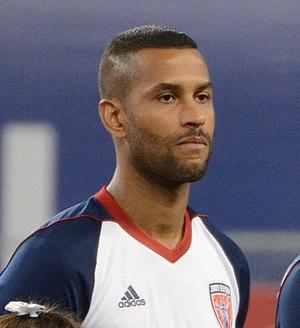
Reiner Ferreira Correa Gomes, surnommé Reiner Ferreira ou Reiner ou encore Ferreira, est un footballeur brésilien. Il évolue au poste de défenseur au Boa Esporte Clube.